George Walters (VC)

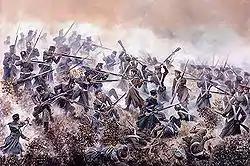

The 49th was split from the first. On the left Colonel Dalton led a wing forward, and although he was killed almost immediately, the four companies continued to fight desperately under the inspired command of Major Grant, who time and time again led successful bayonet attacks against the Russians. Further over to the right, the other wing under Lieutenant Bellairs was also heavily engaged throughout the battle, and played a leading role in the fight around the Sandbag Battery. Bellairs, who with his three companies of the 49th including Sergeant Walters, was on the top of Home Ridge. Here the Russians had pushed up the slope to within sixty or eighty yards of the three companies, and were first seen through the mist among the brushwood at that distance. Bellairs at once gave the order to fix bayonets and advance. The men did so without firing a shot till they were within forty yards of the head of the enemy's column, when with a cheer they charged. They were only about one hundred and eighty men, but the Russian column broke before their charge and fled, pursued by the fire of the 49th.